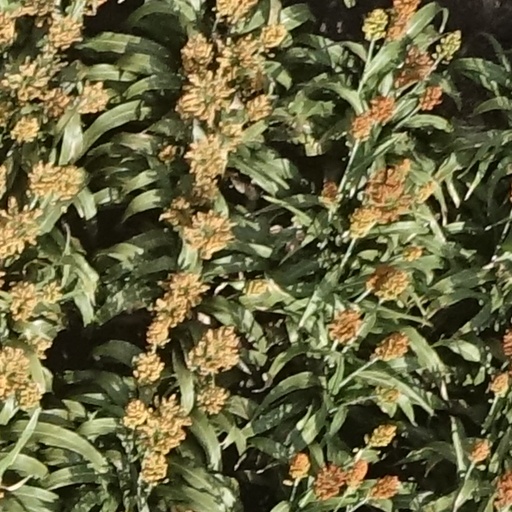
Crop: sorghum